Philology and Middle-earth

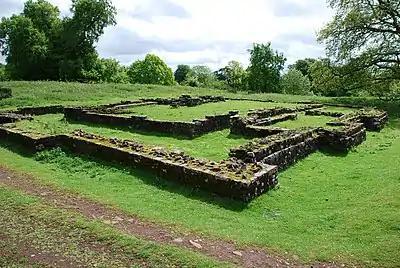
Among the many influences of philology on his Middle-earth writings, Tolkien's visit to the temple of Nodens at a place called "Dwarf's Hill" and the subsequent philological study of an inscription with a curse upon a ring that he conducted, may have been seminal, inspiring his Dwarves, Mines of Moria, Rings of Power, and Celebrimbor "Silver-Hand", an Elven-smith who contributed to Moria's construction.

Philology, the study of comparative and historical linguistics, especially of the medieval period, had a major influence on J. R. R. Tolkien's fantasy world of Middle-earth. He was a professional philologist, and made use of his knowledge of medieval literature and language to create families of Elvish languages and many details of the invented world.